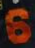
Number: 6